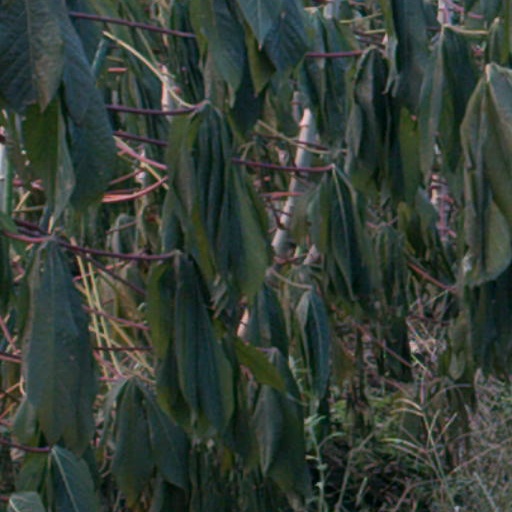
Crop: cassava